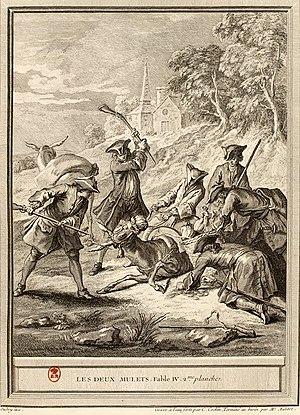
Les Deux Mulets est la quatrième fable du livre I de Jean de La Fontaine situé dans le premier recueil des Fables de La Fontaine, édité pour la première fois en 1668.